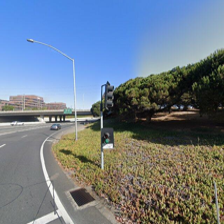
Label: streetView